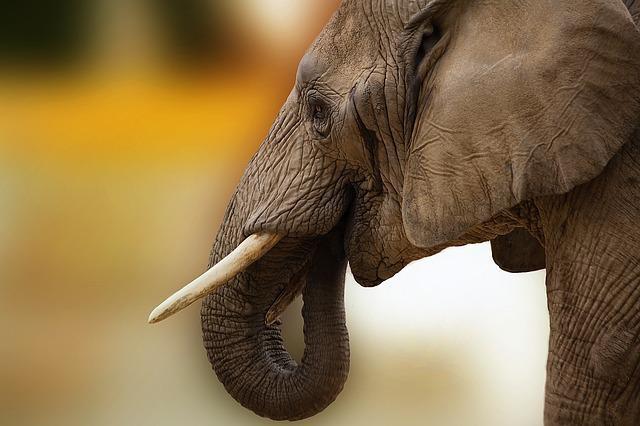
elephant